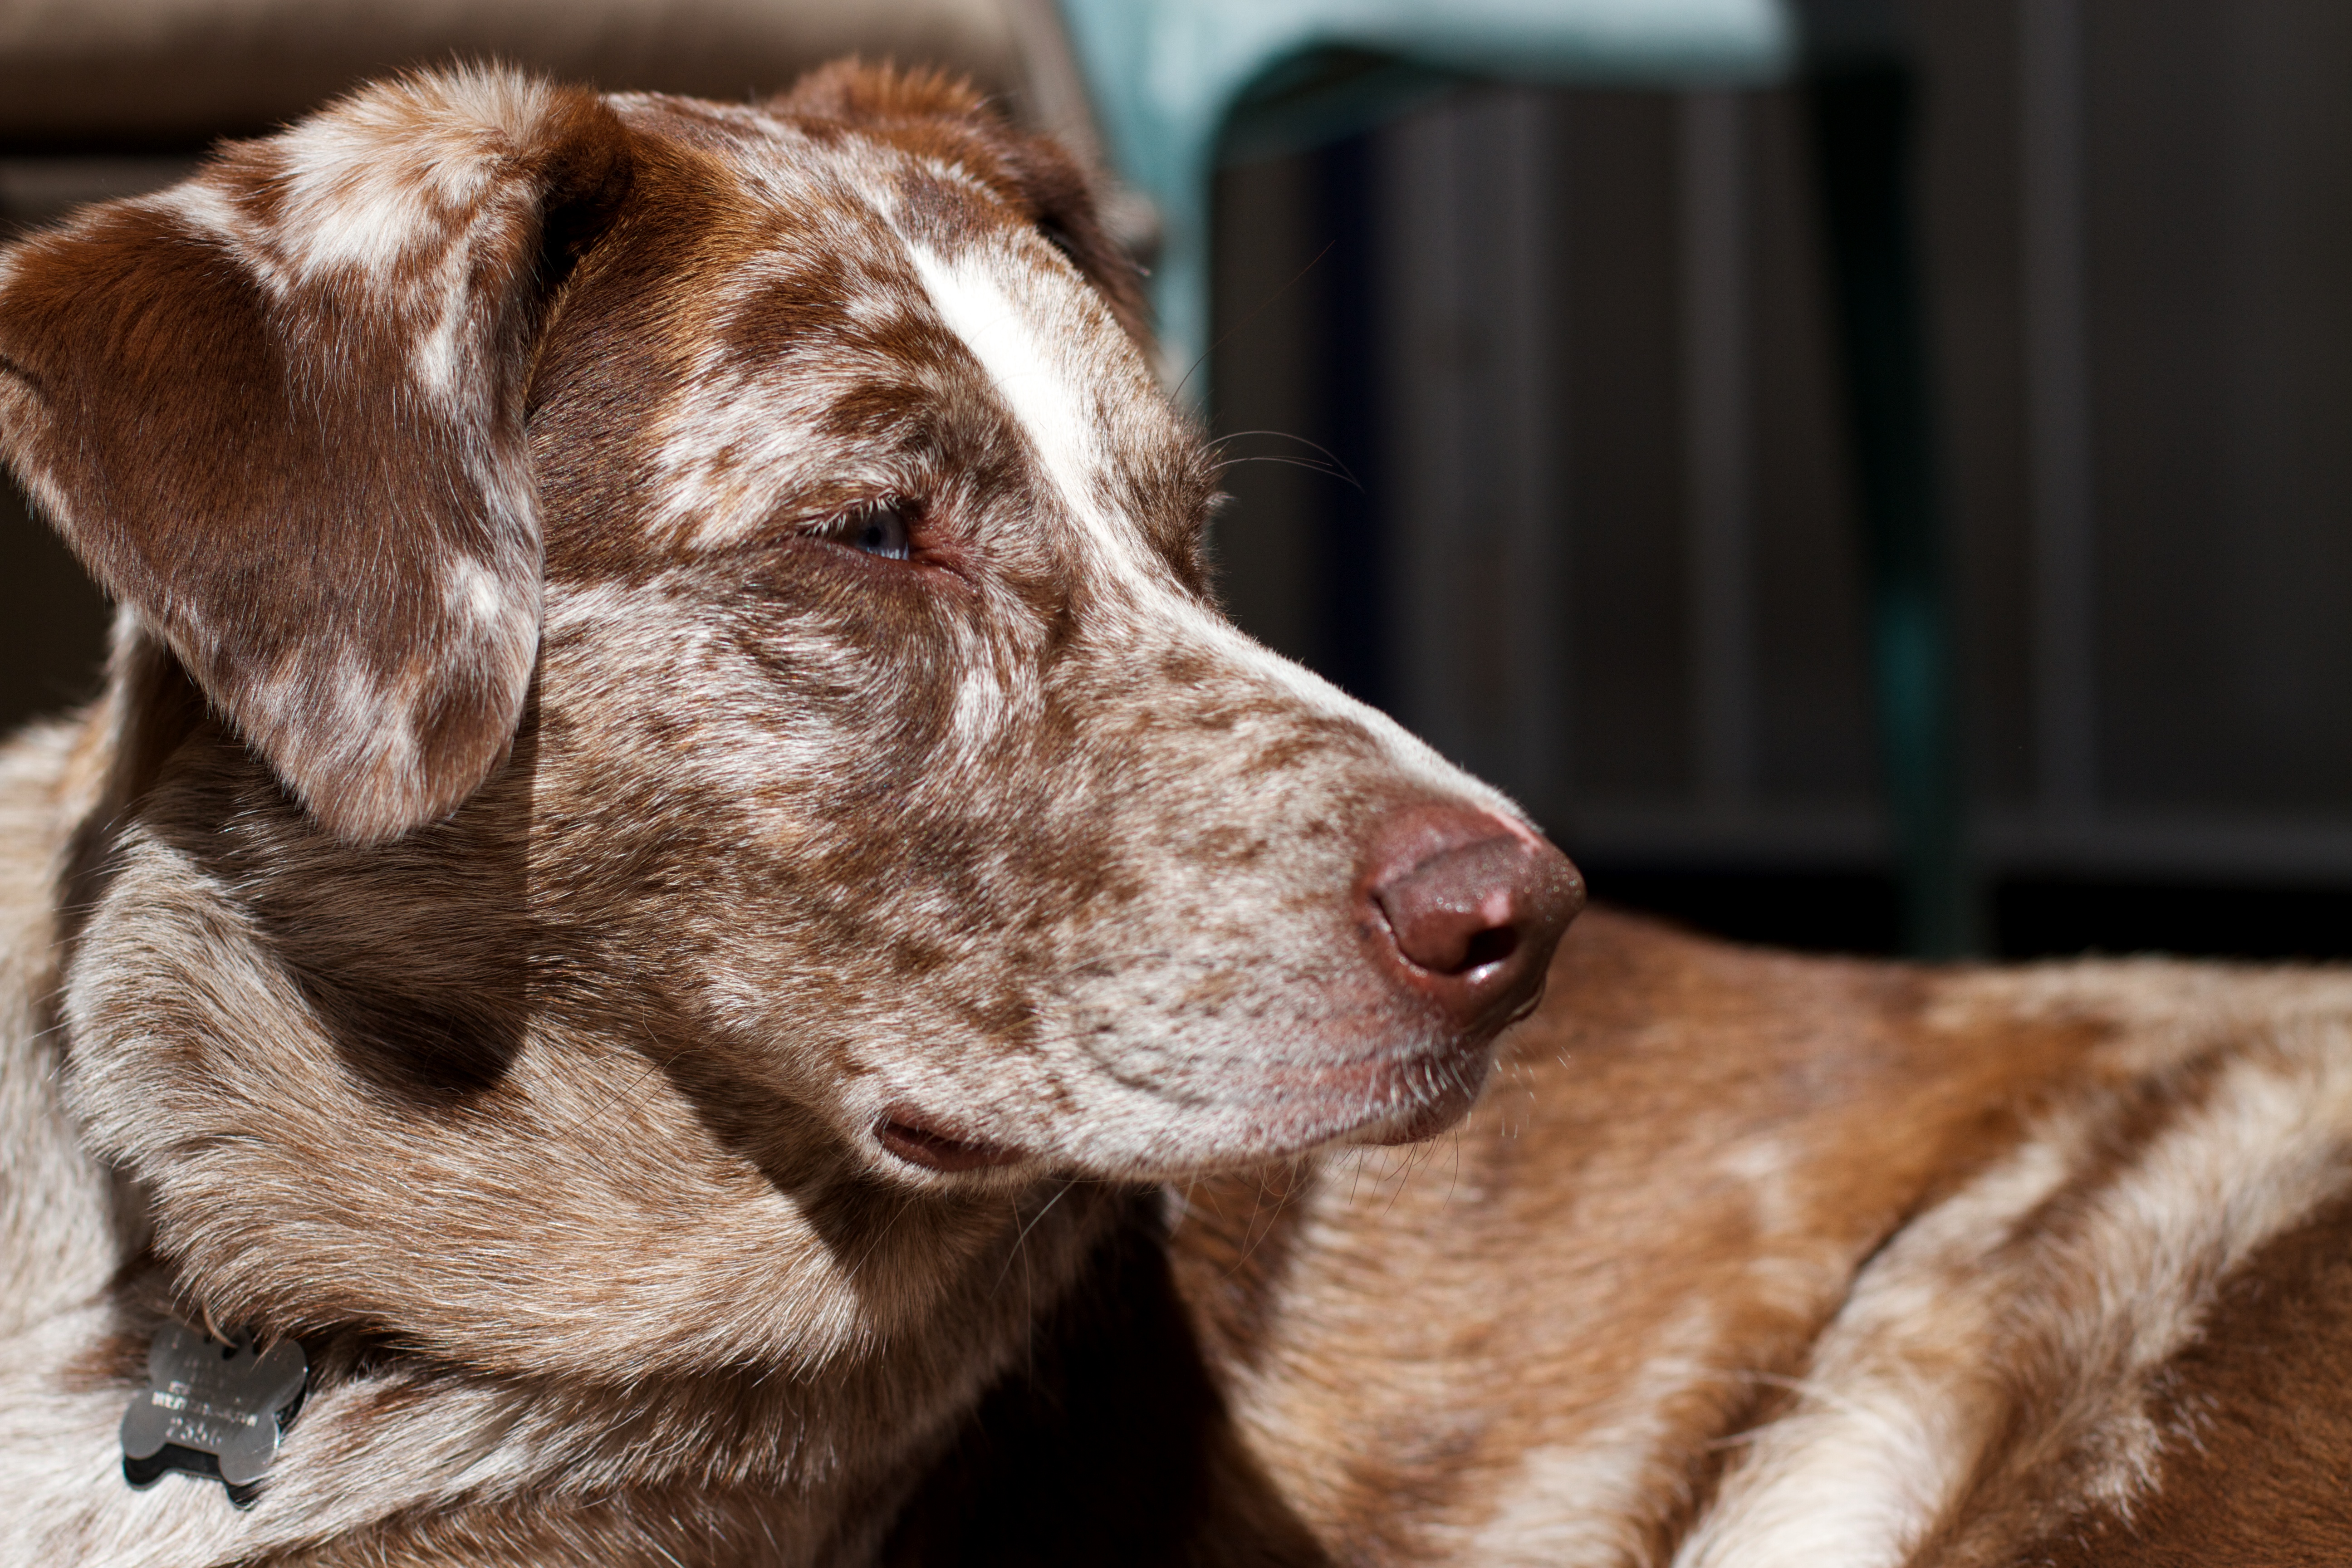
dog, mammal, snout, vertebrate, labrador retriever, felix, dog breed, chesapeake bay retriever, dog like mammal